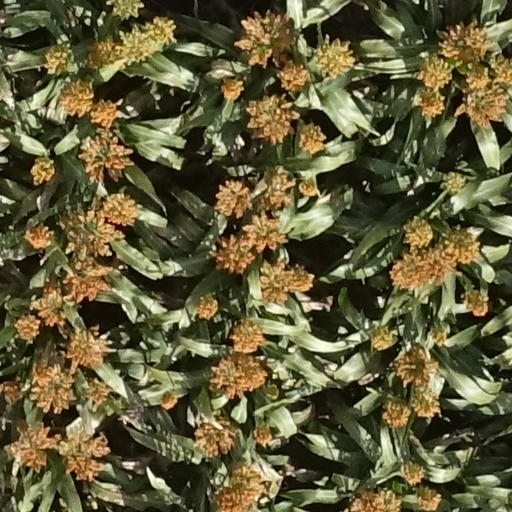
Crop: sorghum